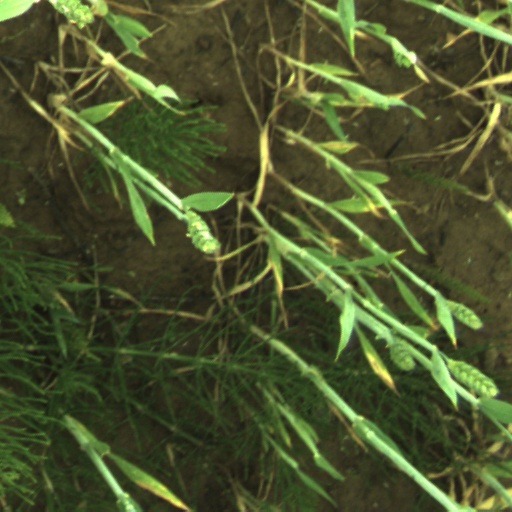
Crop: wheat